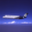
Label: airplane